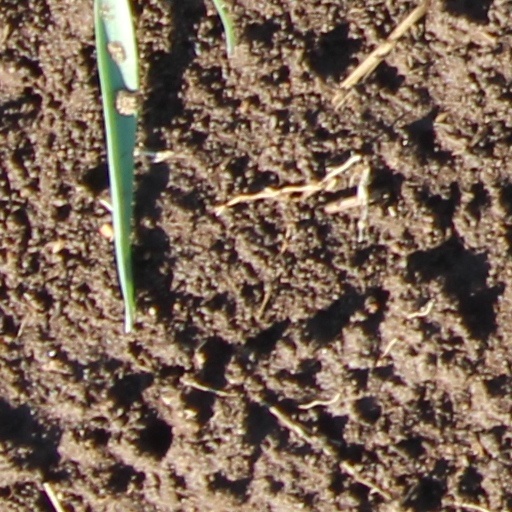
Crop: wheat